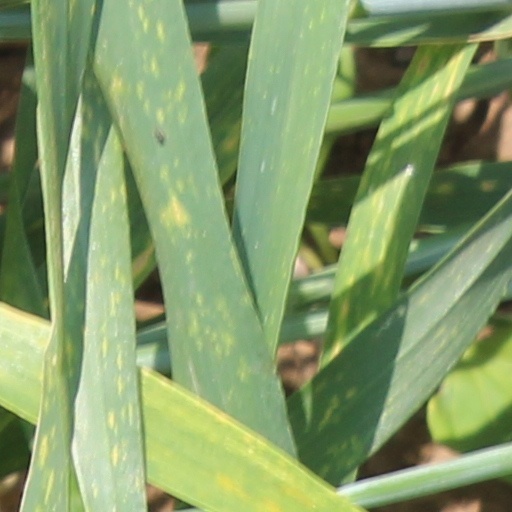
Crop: wheat